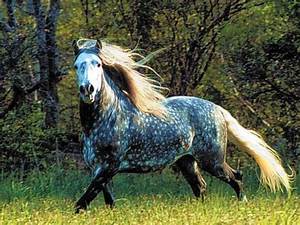
Label: cavallo